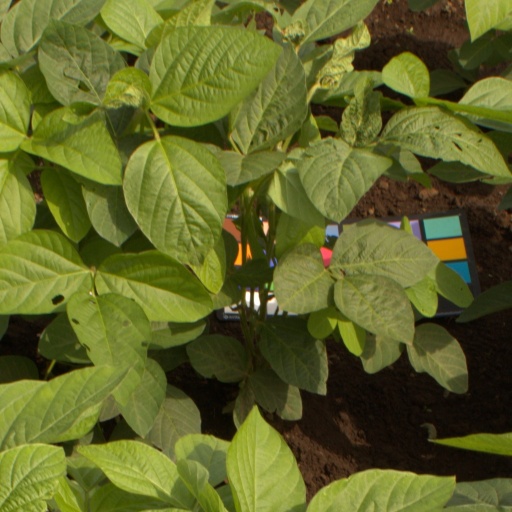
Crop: soybean